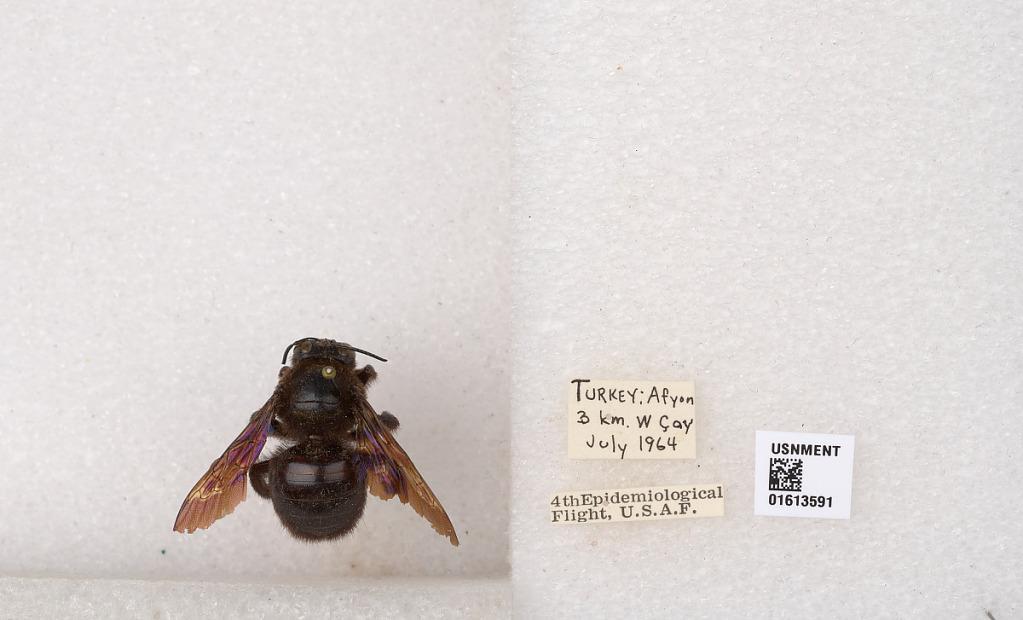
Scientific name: Xylocopa (Xylocopa) violacea (Linnaeus)
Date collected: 1964-7-1
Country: Turkey
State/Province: Afyonkarahisar
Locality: Afyon, 3 km. W Cay